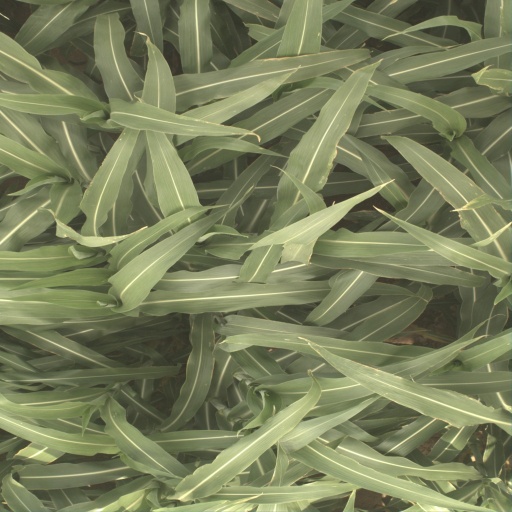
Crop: sorghum